Question: Please indicate a possible affordance area of baseball bat that can be used for holding
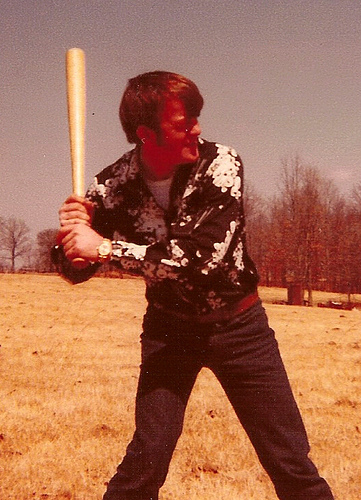
Answer: [52.759, 184.211, 103.197, 281.798]